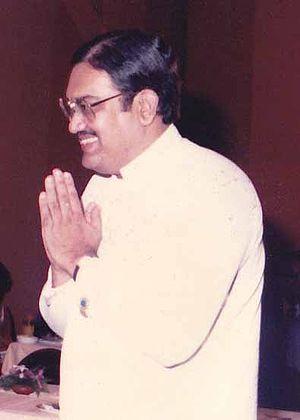
Le Président du parlement du Sri Lanka est le poste qui permet de lancer les débats, d'appliquer les règles du parlement, et d'annoncer les résultats des votes. D'après la constitution, ce poste est le deuxième dans la ligne de succession présidentielle, après le Premier ministre.
Le ministre des Affaires étrangères du Sri Lanka est un poste du gouvernement Sri Lankais.